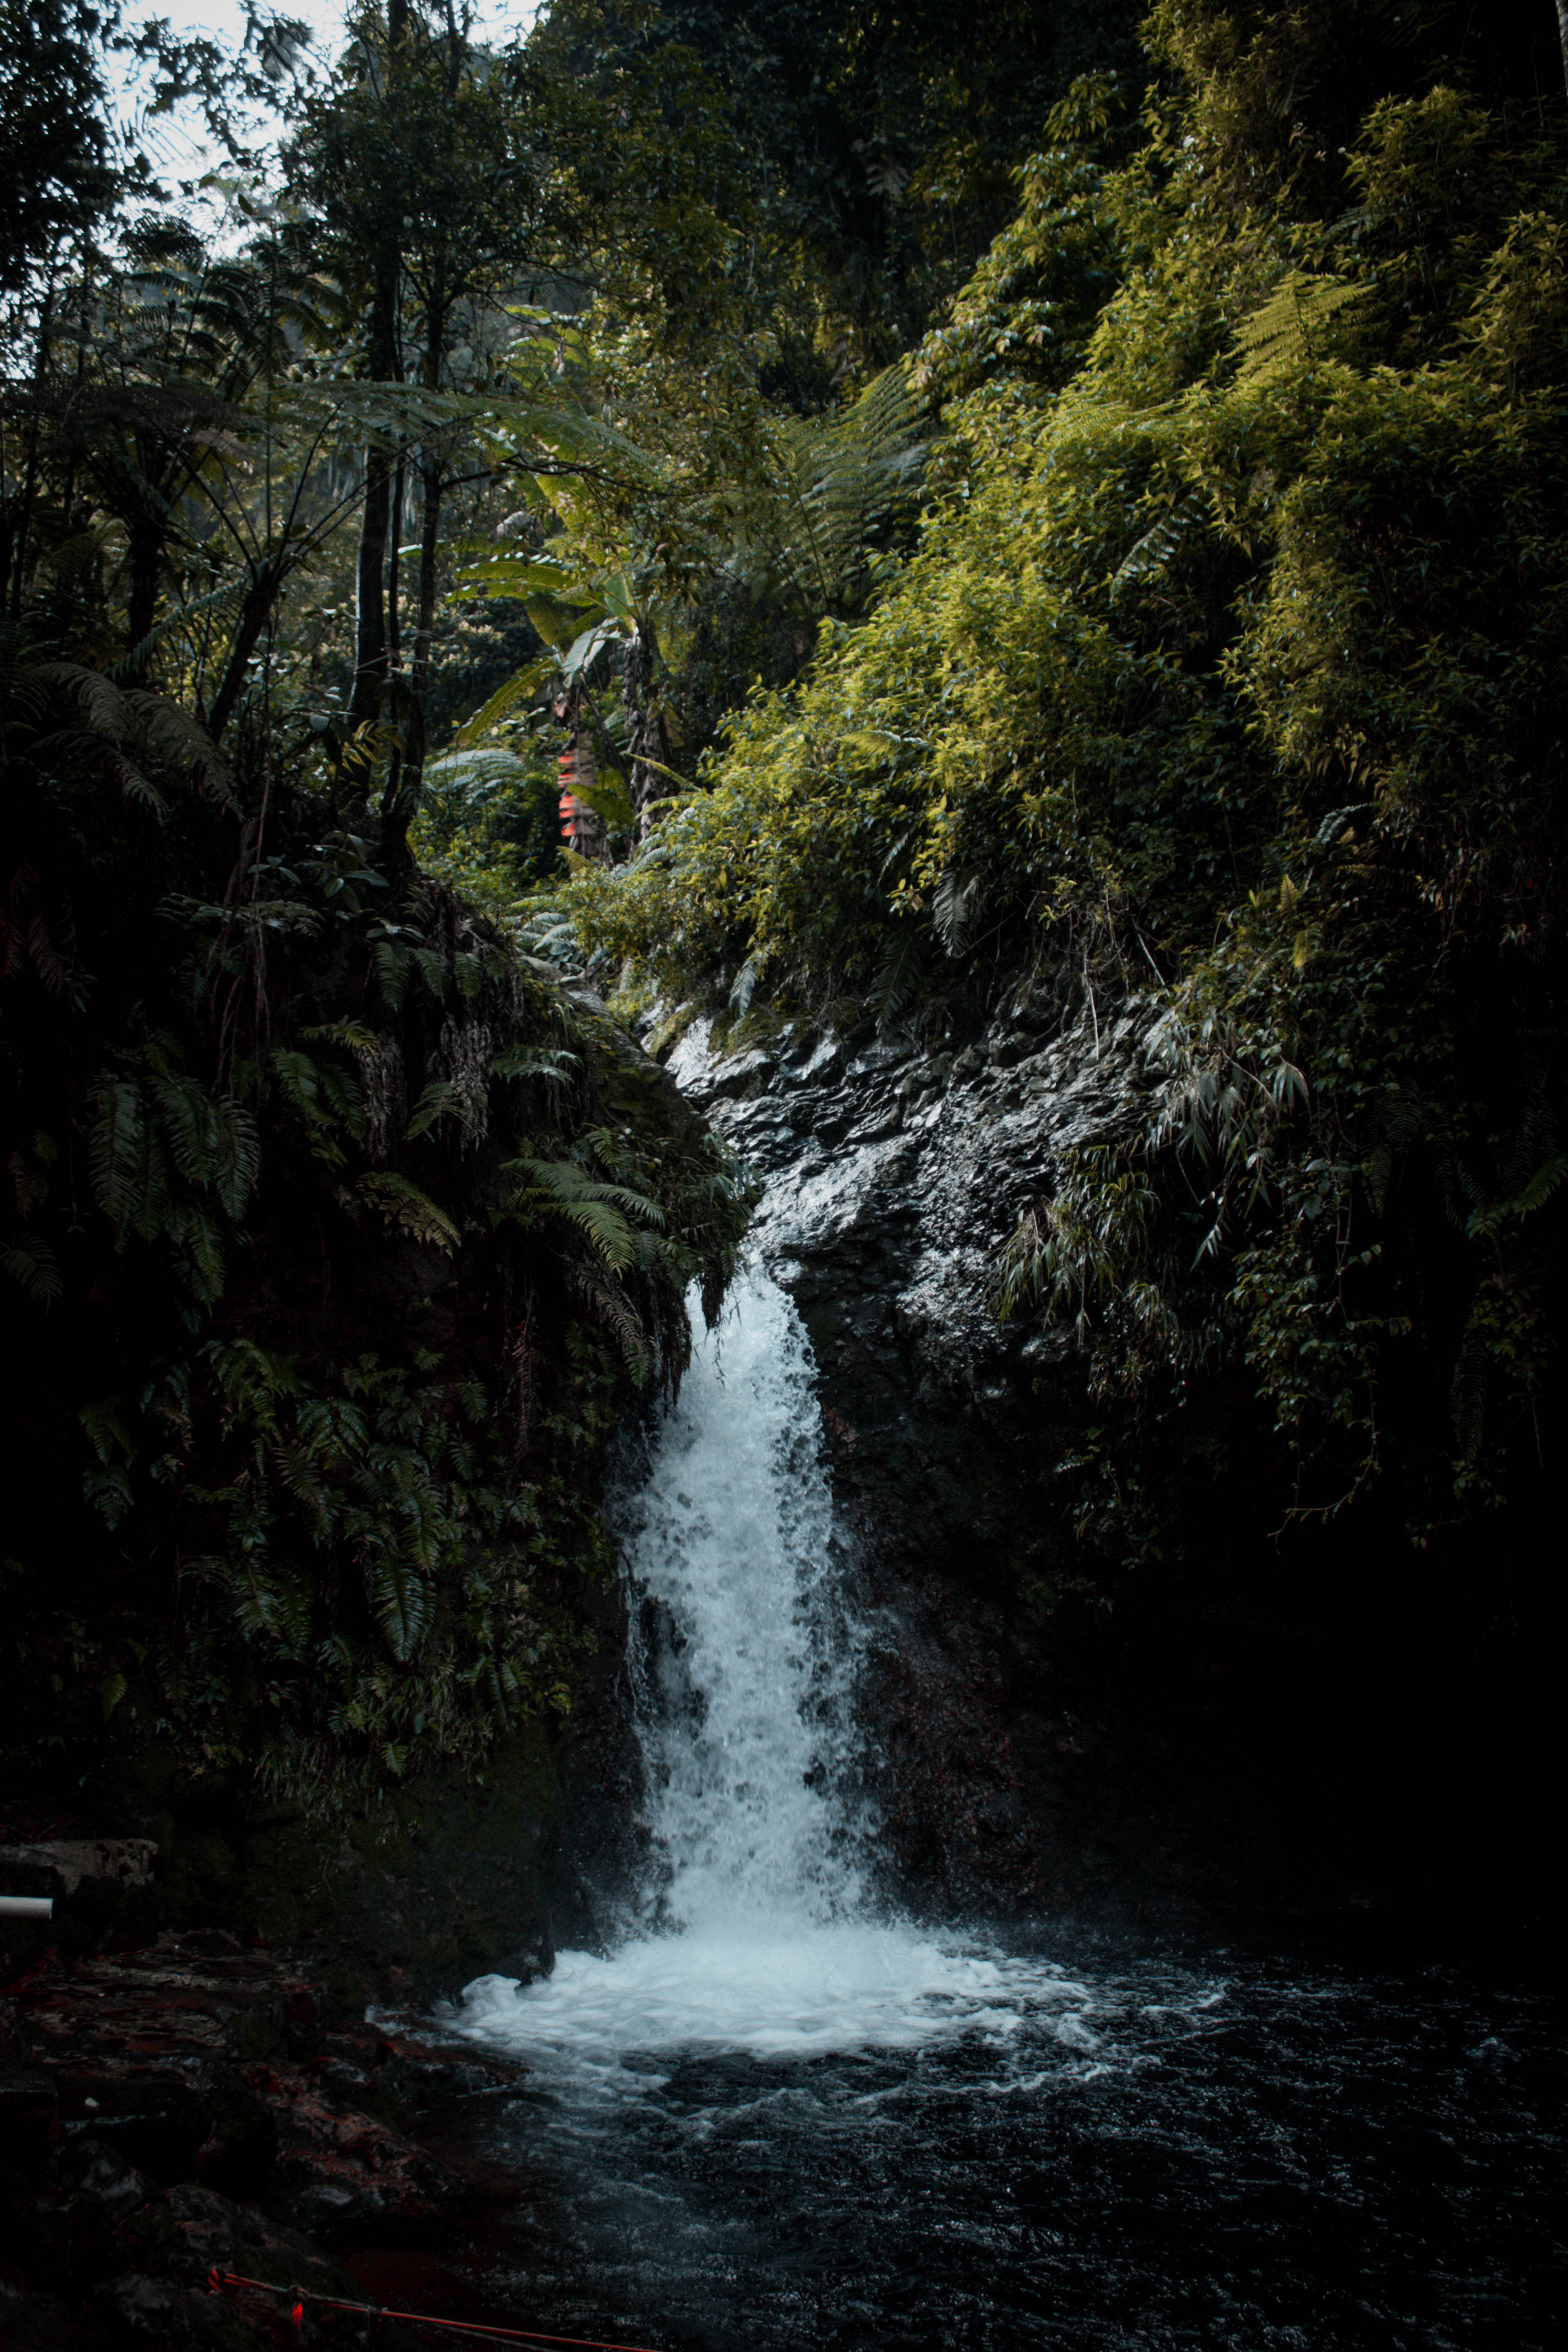
indonesia, body of water, nature, water, water resources, watercourse, stream, waterfall, natural landscape, vegetation, natural environment, tree, forest, nature reserve, river, wilderness, old growth forest, biome, rainforest, valdivian temperate rain forest, creek, jungle, leaf, ravine, water feature, sunlight, state park, woodland, plant, landscape, riparian zone, tropical and subtropical coniferous forests, tributary, fluvial landforms of streams, riparian forest, rapid, national park, temperate broadleaf and mixed forest, arroyo